Women artists

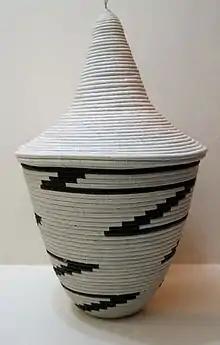
Igiseke, traditional woven basket made by women in the Rift valley region

The earliest records of western cultures rarely mention specific individuals, although women are depicted in all of the art and some are shown laboring as artists. Ancient references by Homer, Cicero, and Virgil mention the prominent roles of women in textiles, poetry, music, and other cultural activities, without discussion of individual artists. Among the earliest European historical records concerning individual artists is that of Pliny the Elder, who wrote about a number of Greek women who were painters, including Helena of Egypt, daughter of Timon of Egypt, Some modern critics posit that "Alexander Mosaic" might not have been the work of Philoxenus, but of Helena of Egypt. One of the few named women painters who might have worked in Ancient Greece, she was reputed to have produced a painting of the battle of Issus which hung in the Temple of Peace during the time of Vespasian. Other women include Timarete, Eirene, Kalypso, Aristarete, Iaia, and Olympias. While only some of their work survives, in Ancient Greek pottery there is a "caputi hydria" in the Torno Collection in Milan. It is attributed to the Leningrad painter from BCE and shows women working alongside men in a workshop where both painted vases.